Halifax Rifles (RCAC)

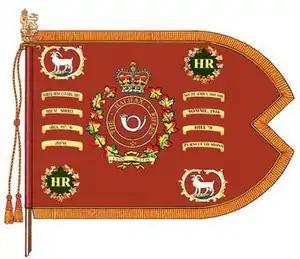
The guidon of The Halifax Rifles (RCAC).

In the list below, battle honours in capitals were awarded for participation in large operations and campaigns, while those in lowercase indicate honours granted for more specific battles.